Newtonbrook

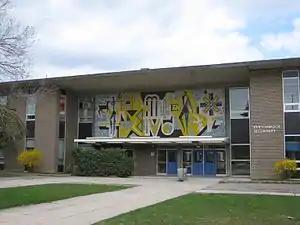
Newtonbrook Secondary School is one of three public secondary schools situated in Newtonbrook.

Three public school boards operate schools that offer primary and secondary education.